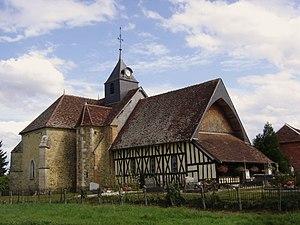
église Notre Dame de l'Assomption - Chauffour-lès-Bailly - Aube - France
Cet article recense les monuments historiques de l'Aube, en France.
L'église Saint-Marcel-et-Notre-Dame-de-l'Assomption est un monument historique de la commune de Chauffour-lès-Bailly, dans le département de l'Aube. Sa construction remonte au XVIᵉ siècle.
Chauffour-lès-Bailly est une commune française, située dans le département de l'Aube en région Grand Est.